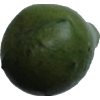
Label: green_avocado